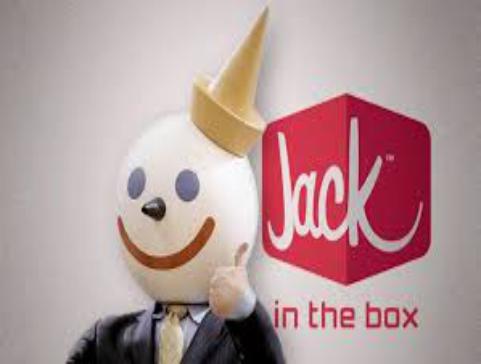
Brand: jack in the box
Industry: Food